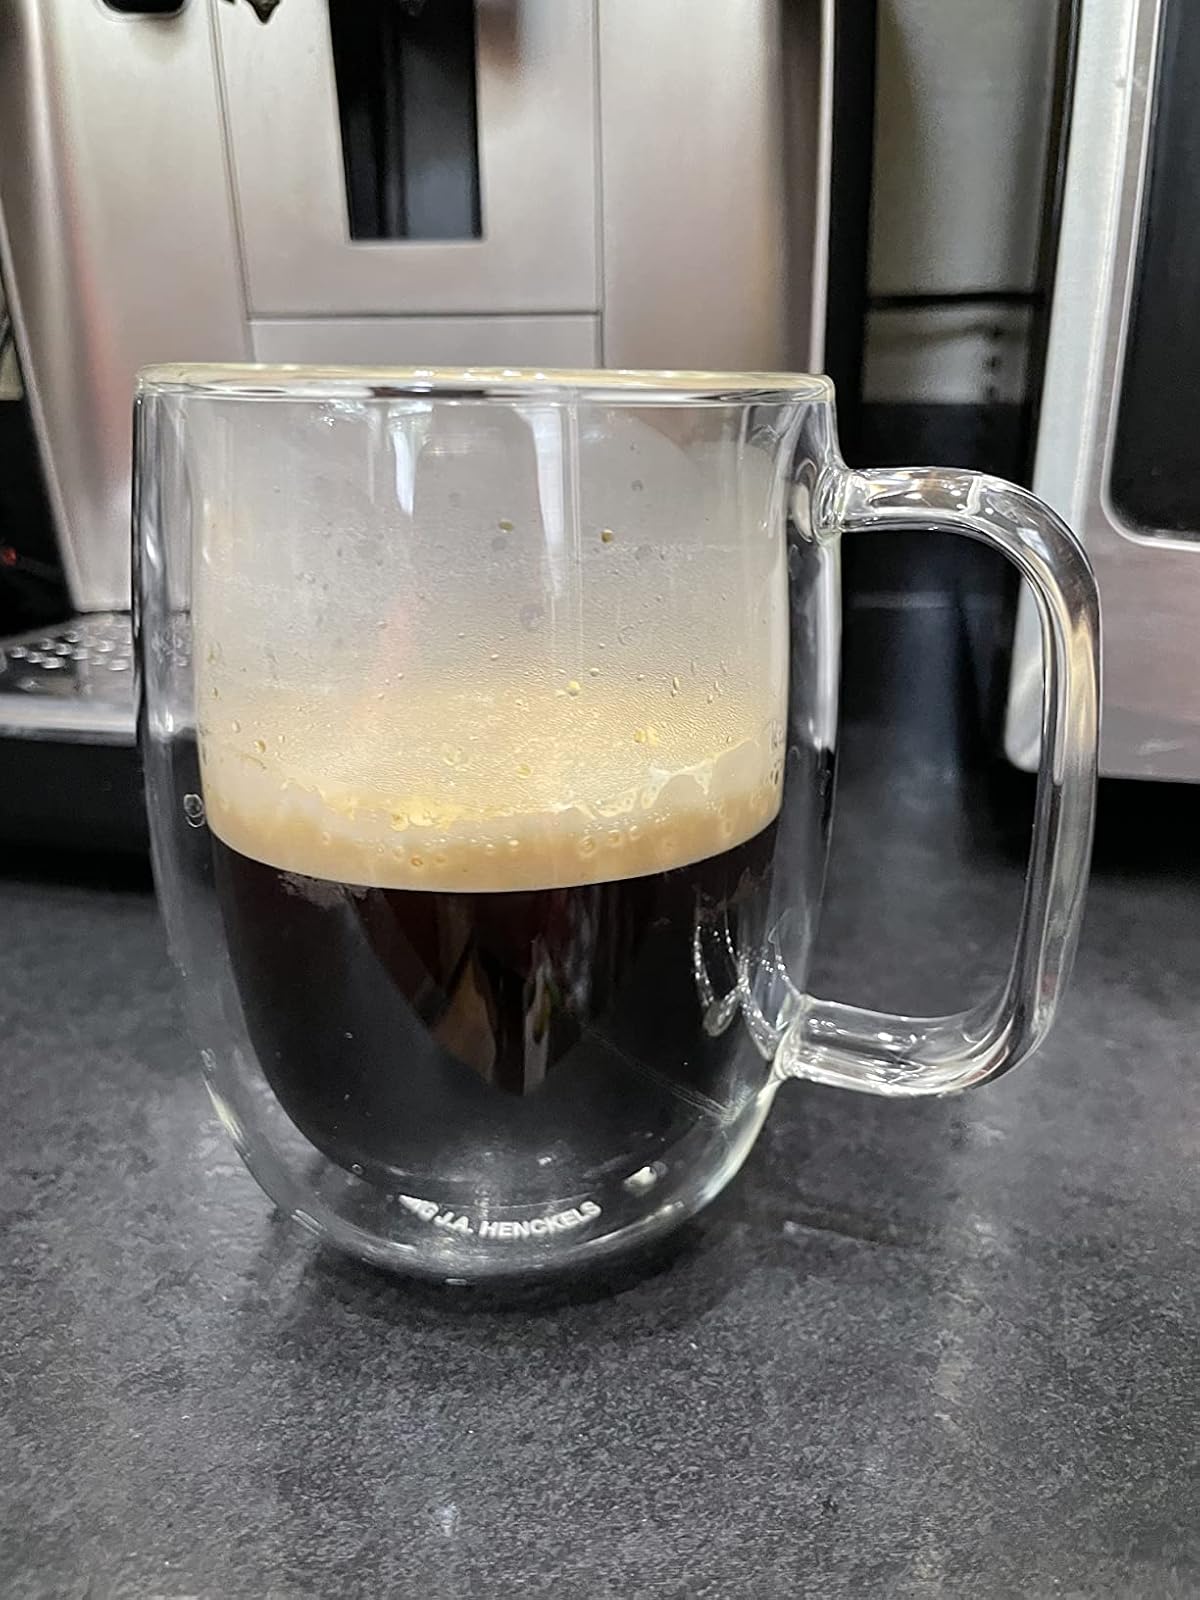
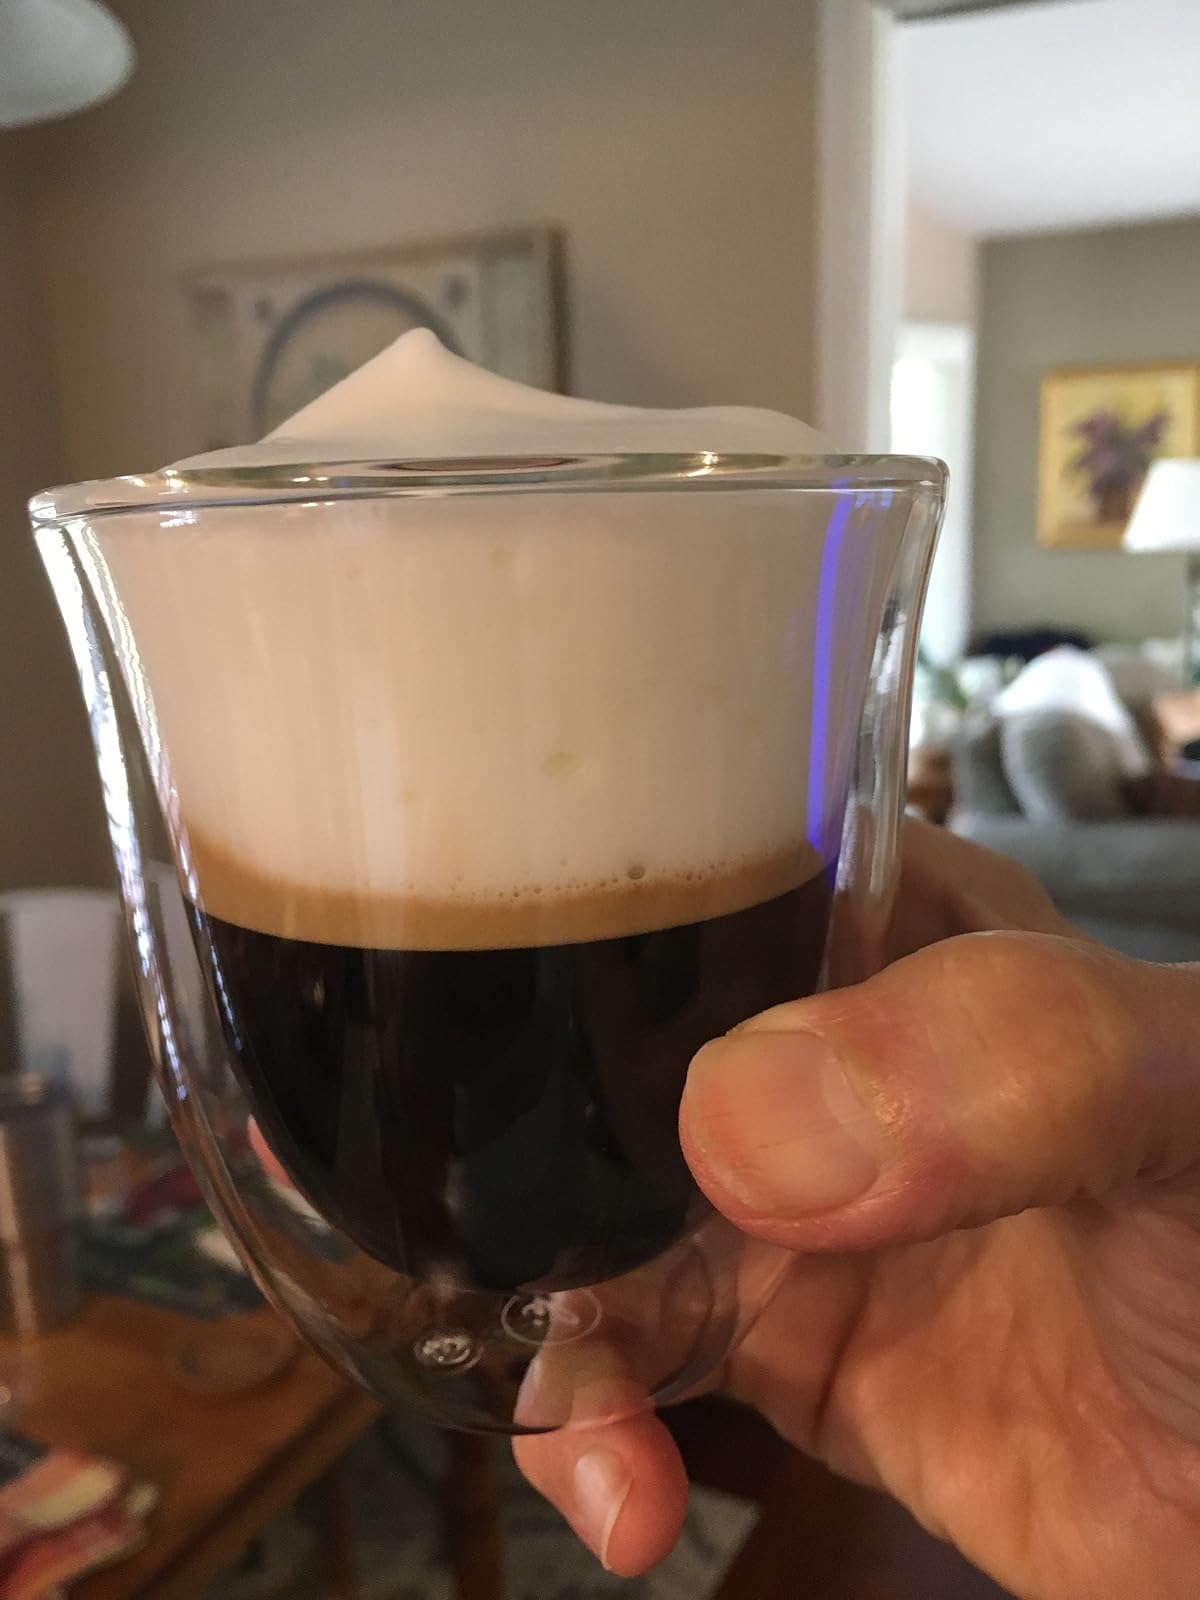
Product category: items_mug
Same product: no